Kayak

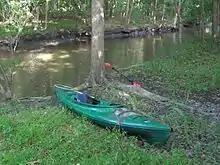
Photo of single-person kayak sitting on land

Skin-on-frame (SOF) boats are often more traditional in design, materials, and construction. They were traditionally made with driftwood frames, jointed, pegged, and lashed together, and covered with stretched seal skin, as those were the most readily available materials in the Arctic regions (other skins and baleen framing members were also used at need). A "poor man's kayak" might be frameless and stuffed with a snow "frame". Today, seal skin is usually replaced with canvas or nylon cloth covered with paint, polyurethane, or a hypalon rubber coating, on a wooden or aluminum frame. Modern skin-on-frame kayaks often possess greater impact resistance than their fiberglass counterparts, but are less durable against abrasion or sharp objects. They are often the lightest kayaks. Like the older skin-on-frame kayaks, they are often home-built to fit a specific paddler. Engineer Xyla Foxlin built a kayak out of transparent fibreglass as well as LEDs to create a floating vessel that lights up at night, which she calls the "Rainbowt".